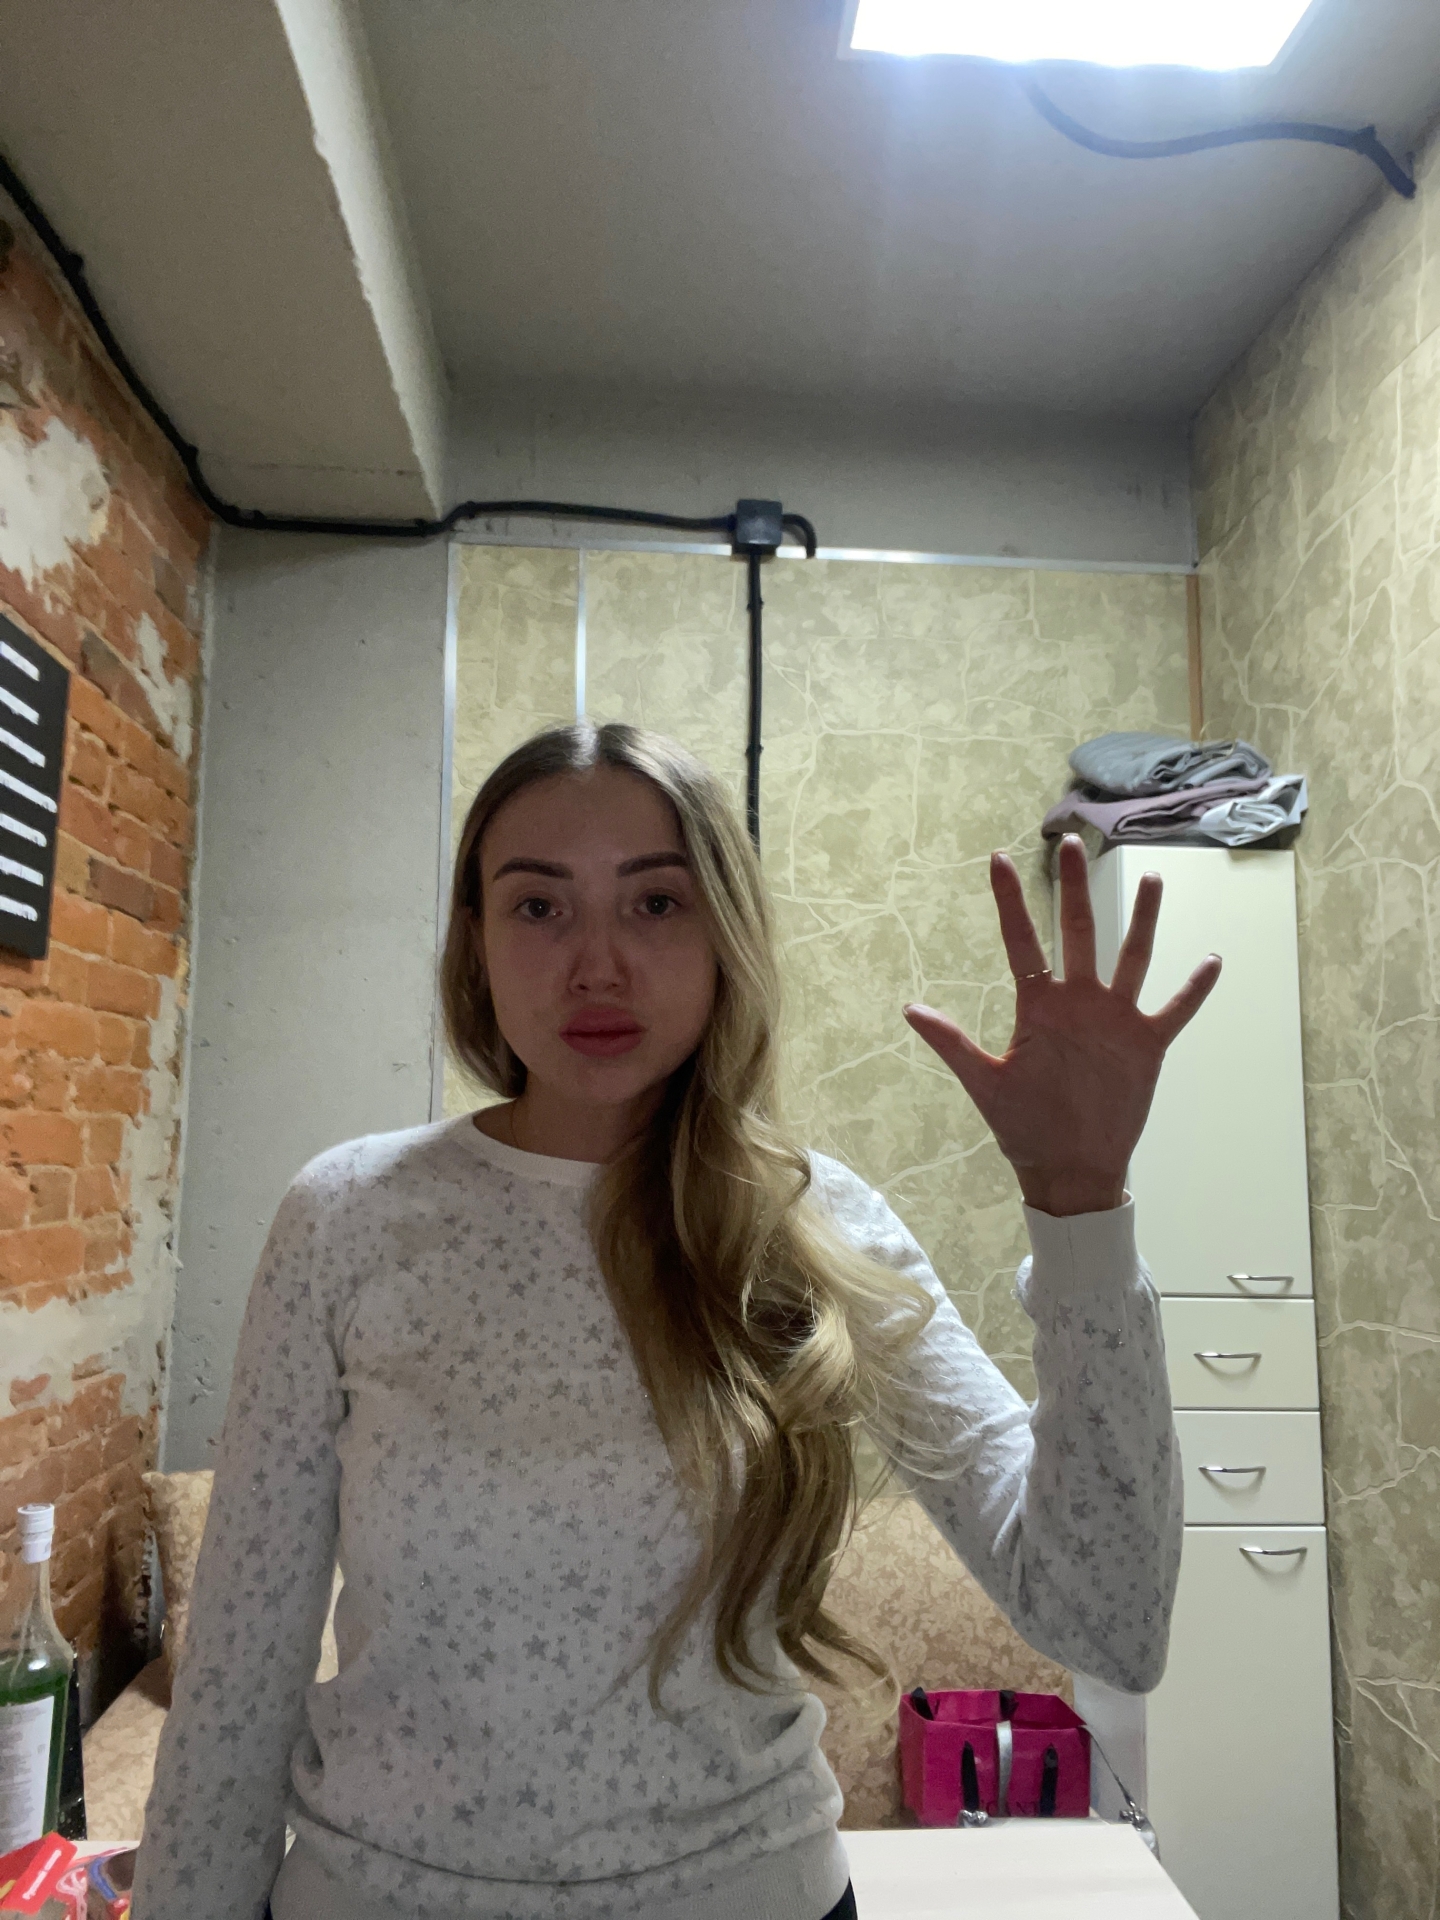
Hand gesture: palm